San Diego Christian College

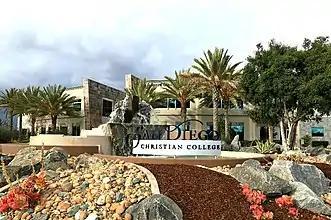

The institution offers Associate of Arts, Bachelor of Arts, Bachelor of Science degrees as well as Master of Arts and Master of Science Degrees, and teacher's credentials.